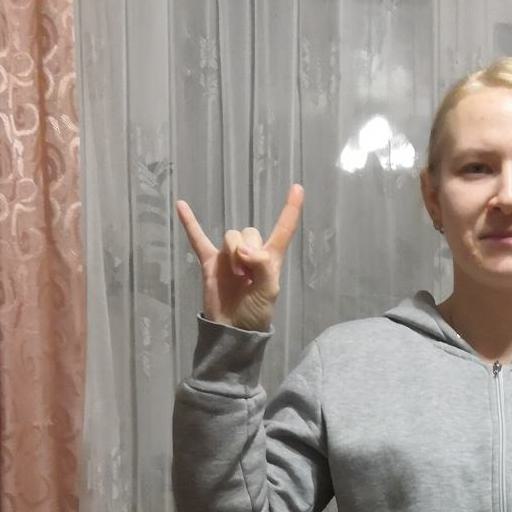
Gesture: rock